Sixtine Vulgate

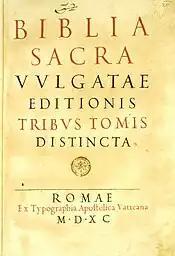

In May (or April) 1590 the completed work was issued in one volume, in a folio edition, containing three distinct parts, with the page numbering continuous throughout the entire volume. The Sixtine Vulgate was mostly free of typographical errors. Regardless, even after the printed edition was issued, Sixtus continued to tinker with the text, revising it either by hand or by pasting strips of paper on the text.